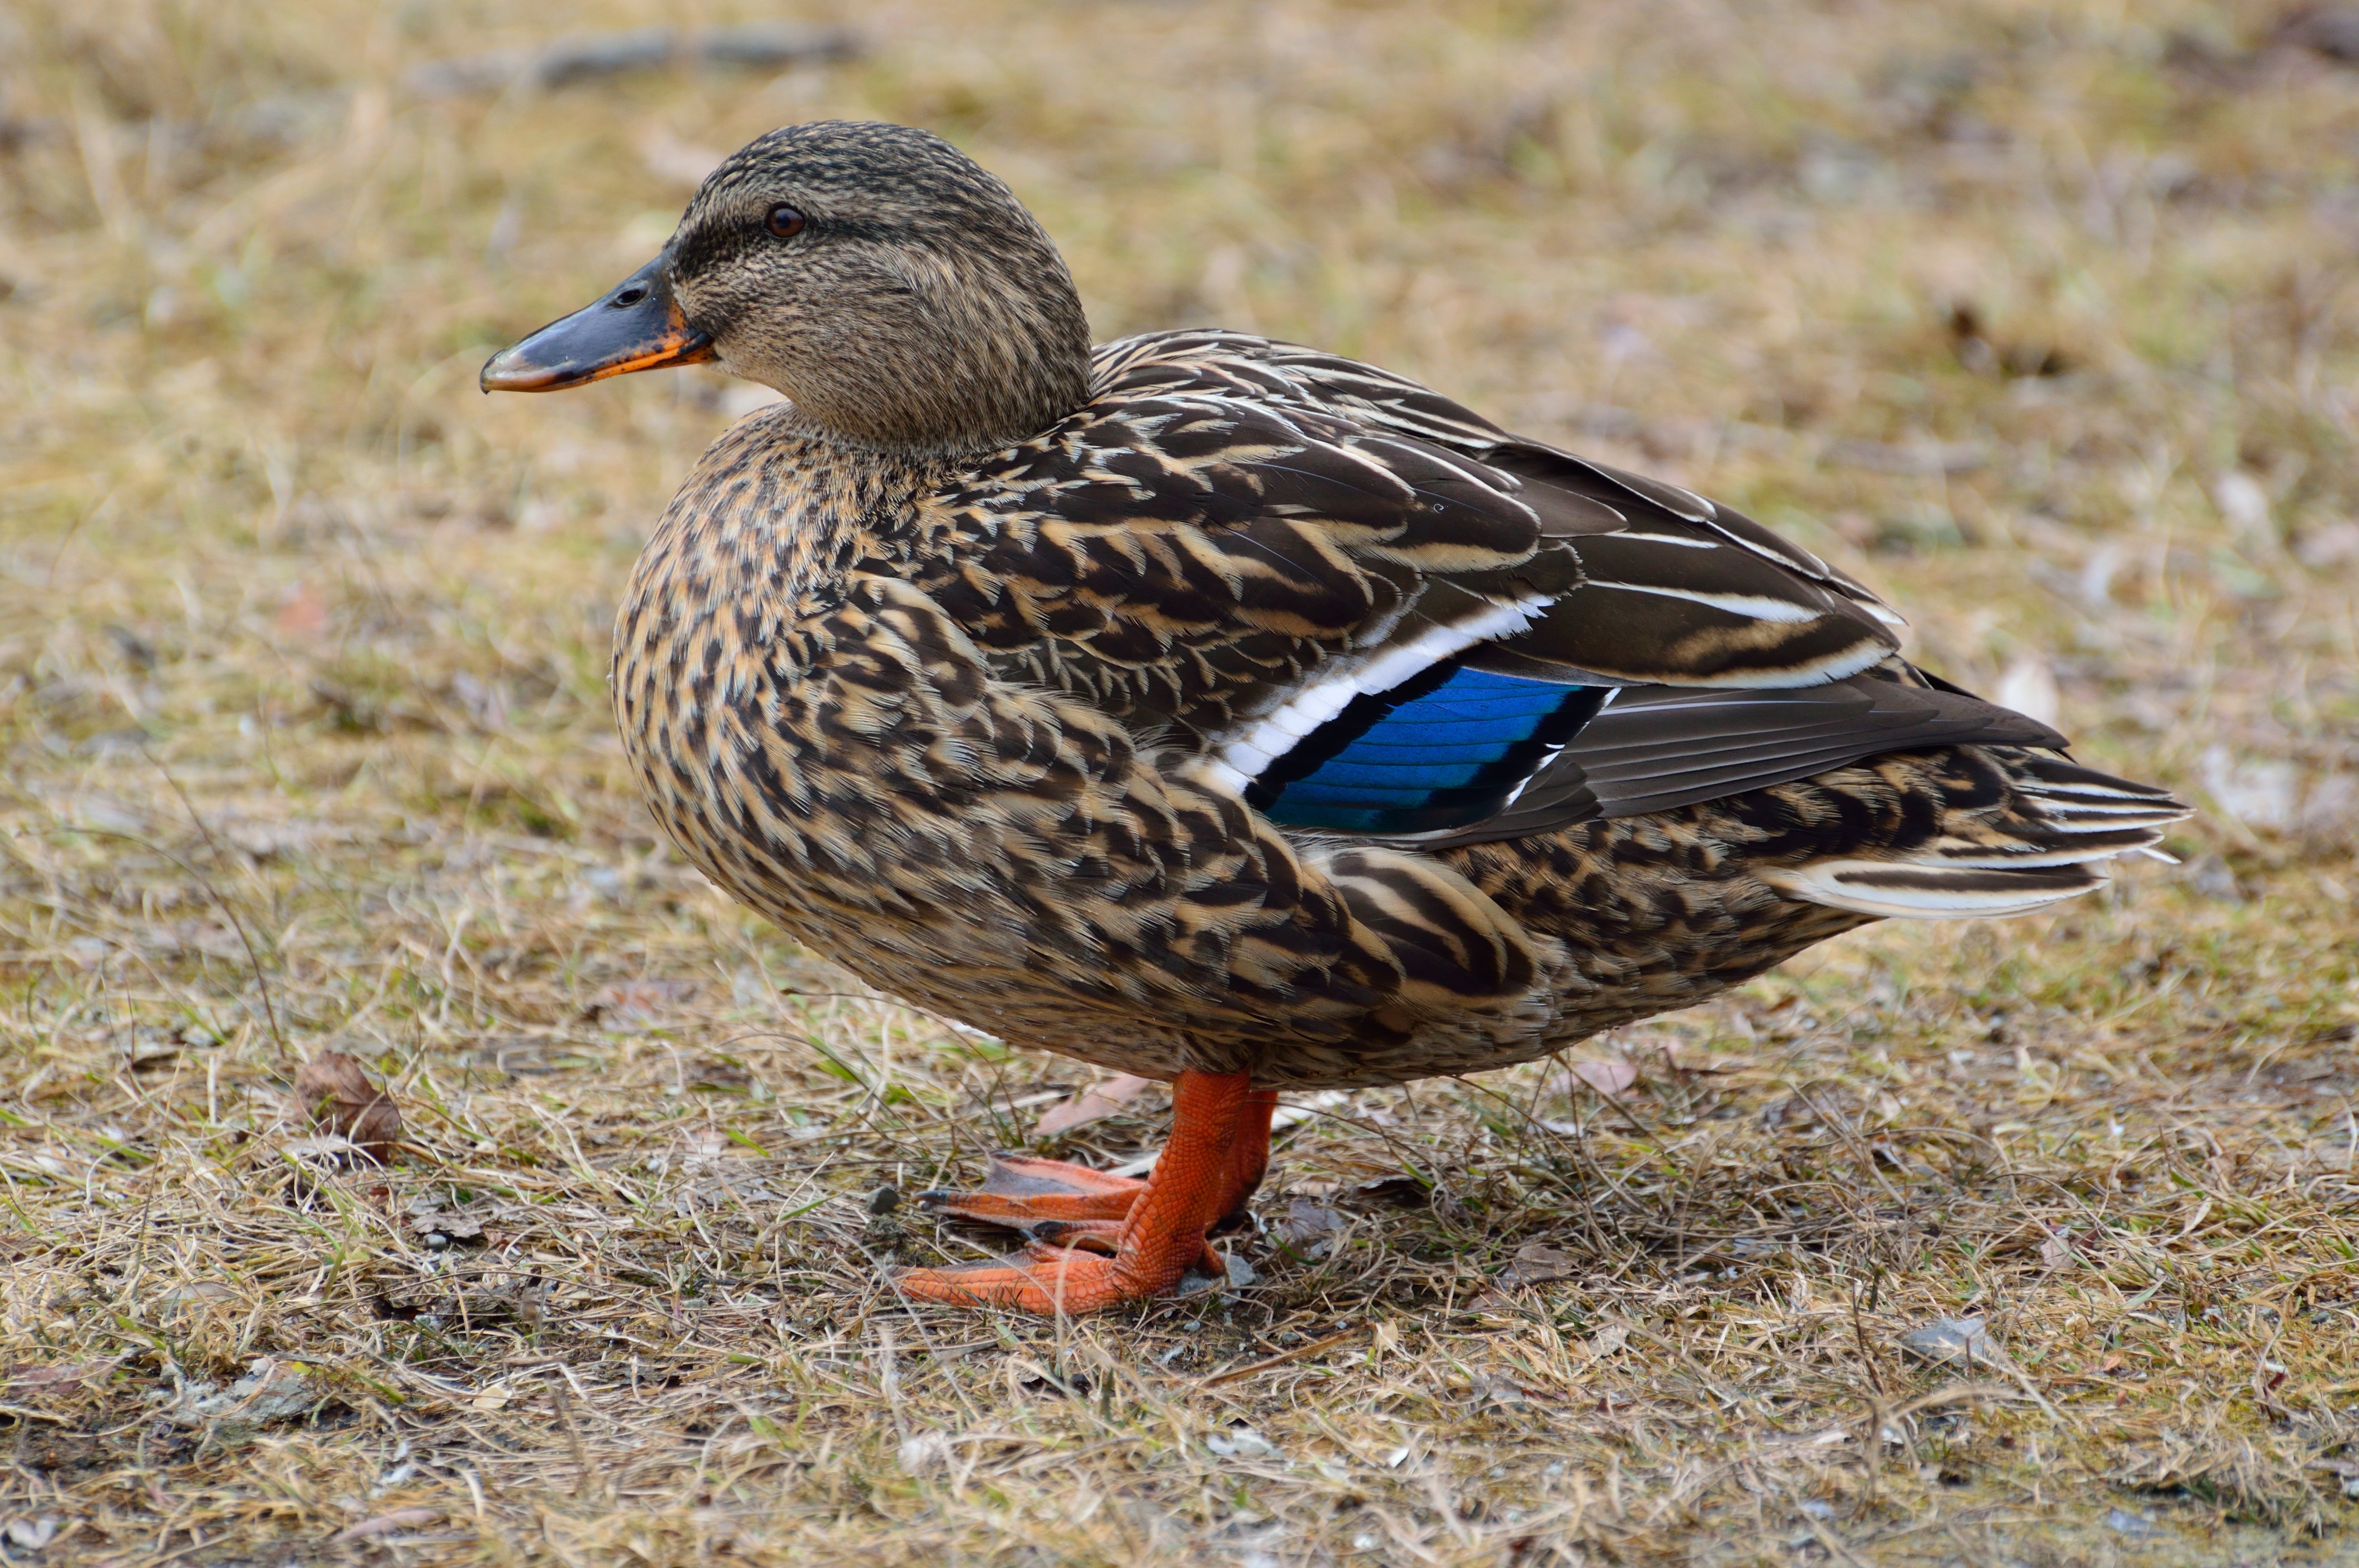
nature, outdoor, wilderness, bird, wing, animal, fly, wildlife, wild, beak, mammal, freedom, feather, avian, fauna, majestic, wading bird, poultry, duck, wings, vertebrate, creature, waterfowl, water bird, mallard, canard, ducks geese and swans